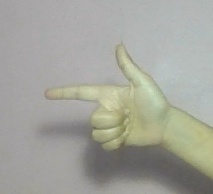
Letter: yaa